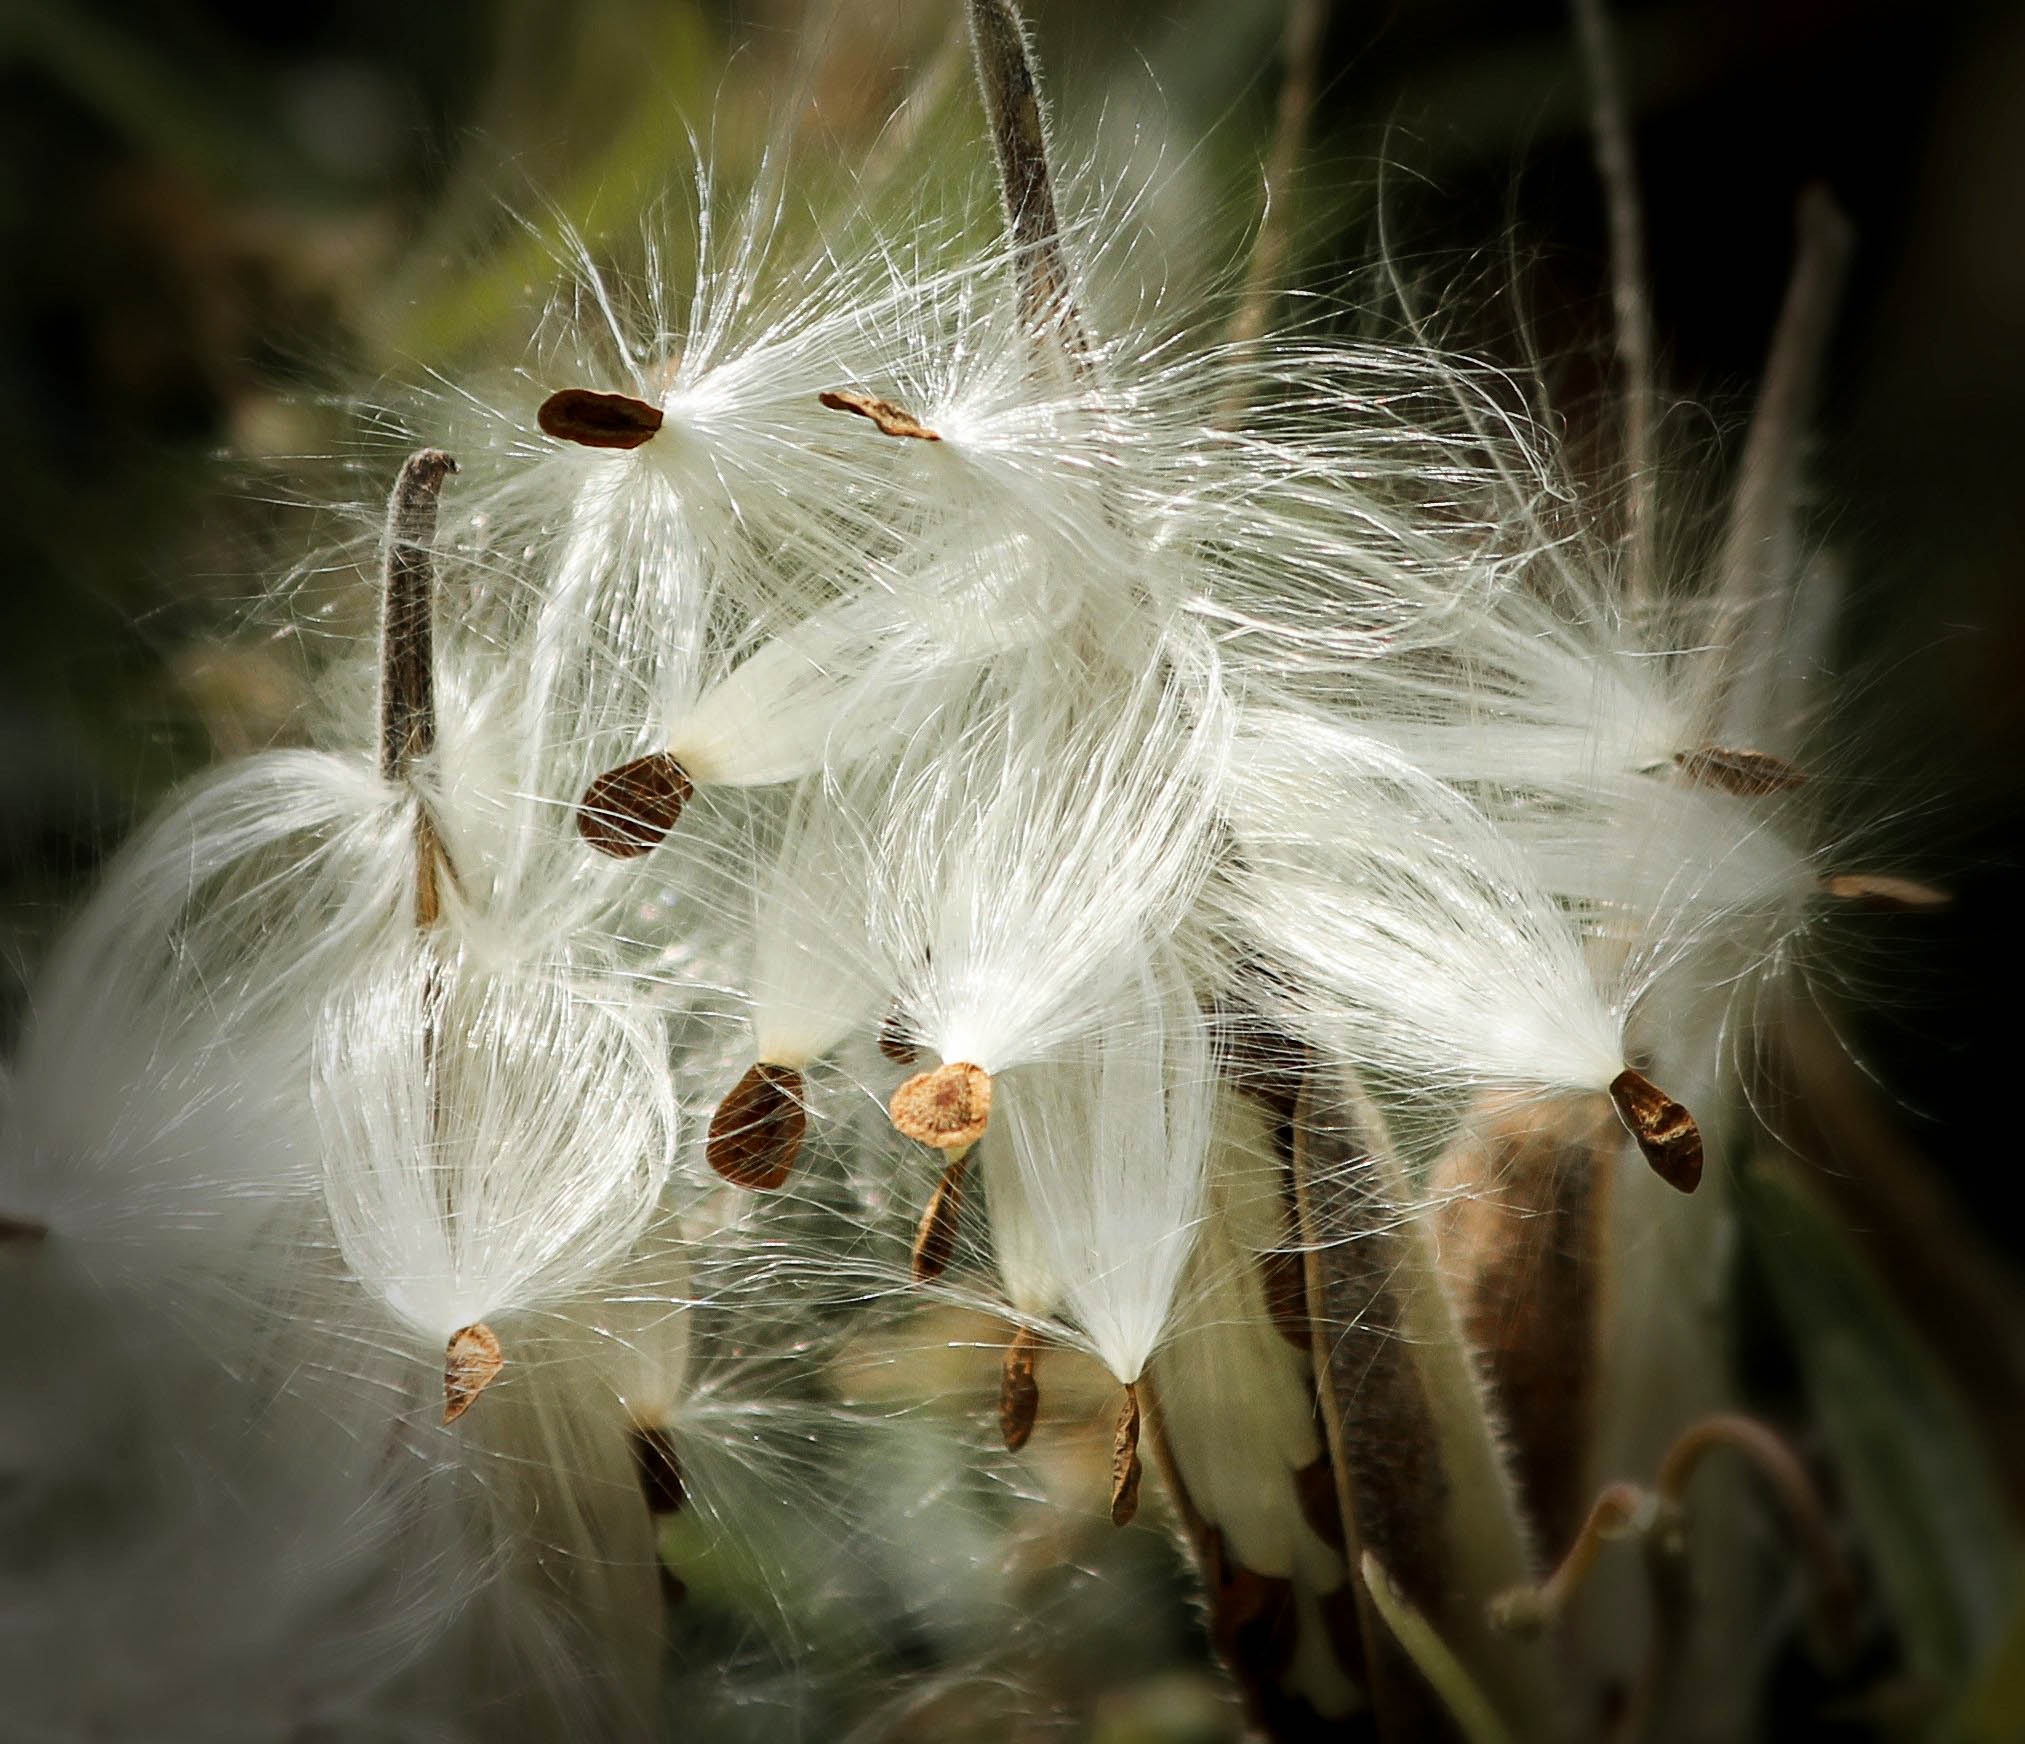
nature, plant, photography, dandelion, leaf, flower, petal, pollen, green, insect, autumn, botany, flora, fauna, invertebrate, close up, seeds, silk, milkweed, macro photography, flowering plant, daisy family, seed pods, pappus, plant stem, land plant, thorns spines and prickles, follicles